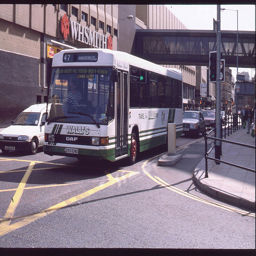
a bus sitting at a light waiting to move
a public transit bus driving on a city street
A street scene of an intersection with a bus and cars.
A bus that is driving on the road.
A bus on a city street with cars behind it.